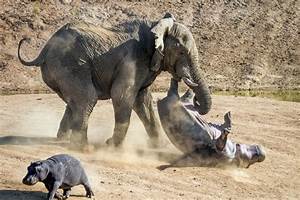
Label: elefante